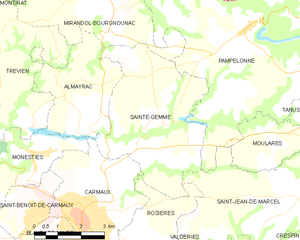
Carte des communes françaises Sainte-Gemme